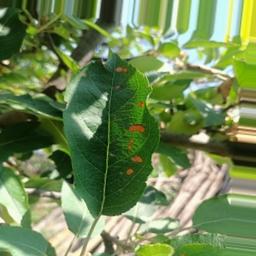
Label: Alternaria